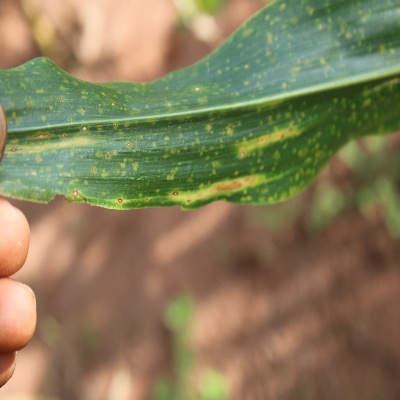
Crop: Maize
Condition: leaf spot